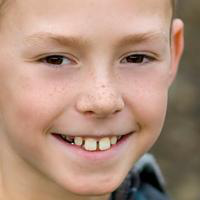
Age group: age 01-10